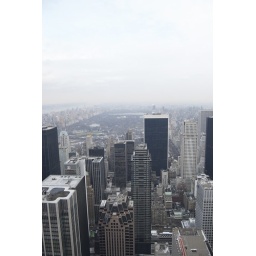
A visit to the tower that is the Rockefeller Center in New York, including to th erop floor viewing platform.A visit to the tower that is the Rockefeller Center in New York, including to th erop floor viewing platform.